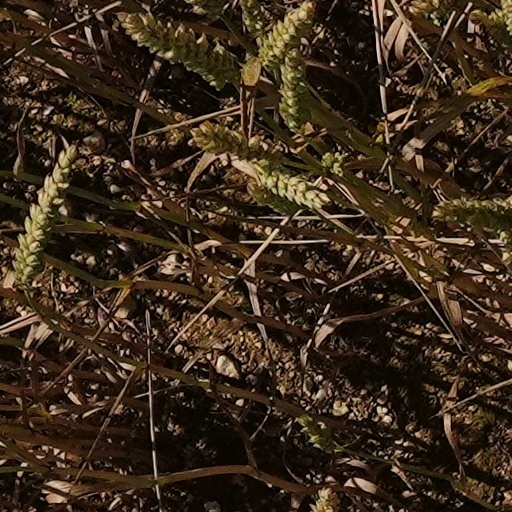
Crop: wheat